Crime in Macau

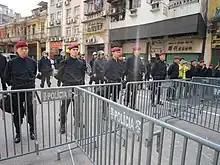
Public Security Police Force officers in May 2010.

Crime in Macau ranges from triad attacks, gang violence, money laundering, human trafficking, pickpocketing, petty theft, murder, corruption, etc.